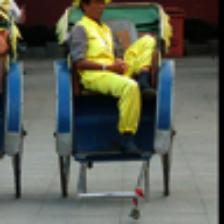
Label: NonHuman